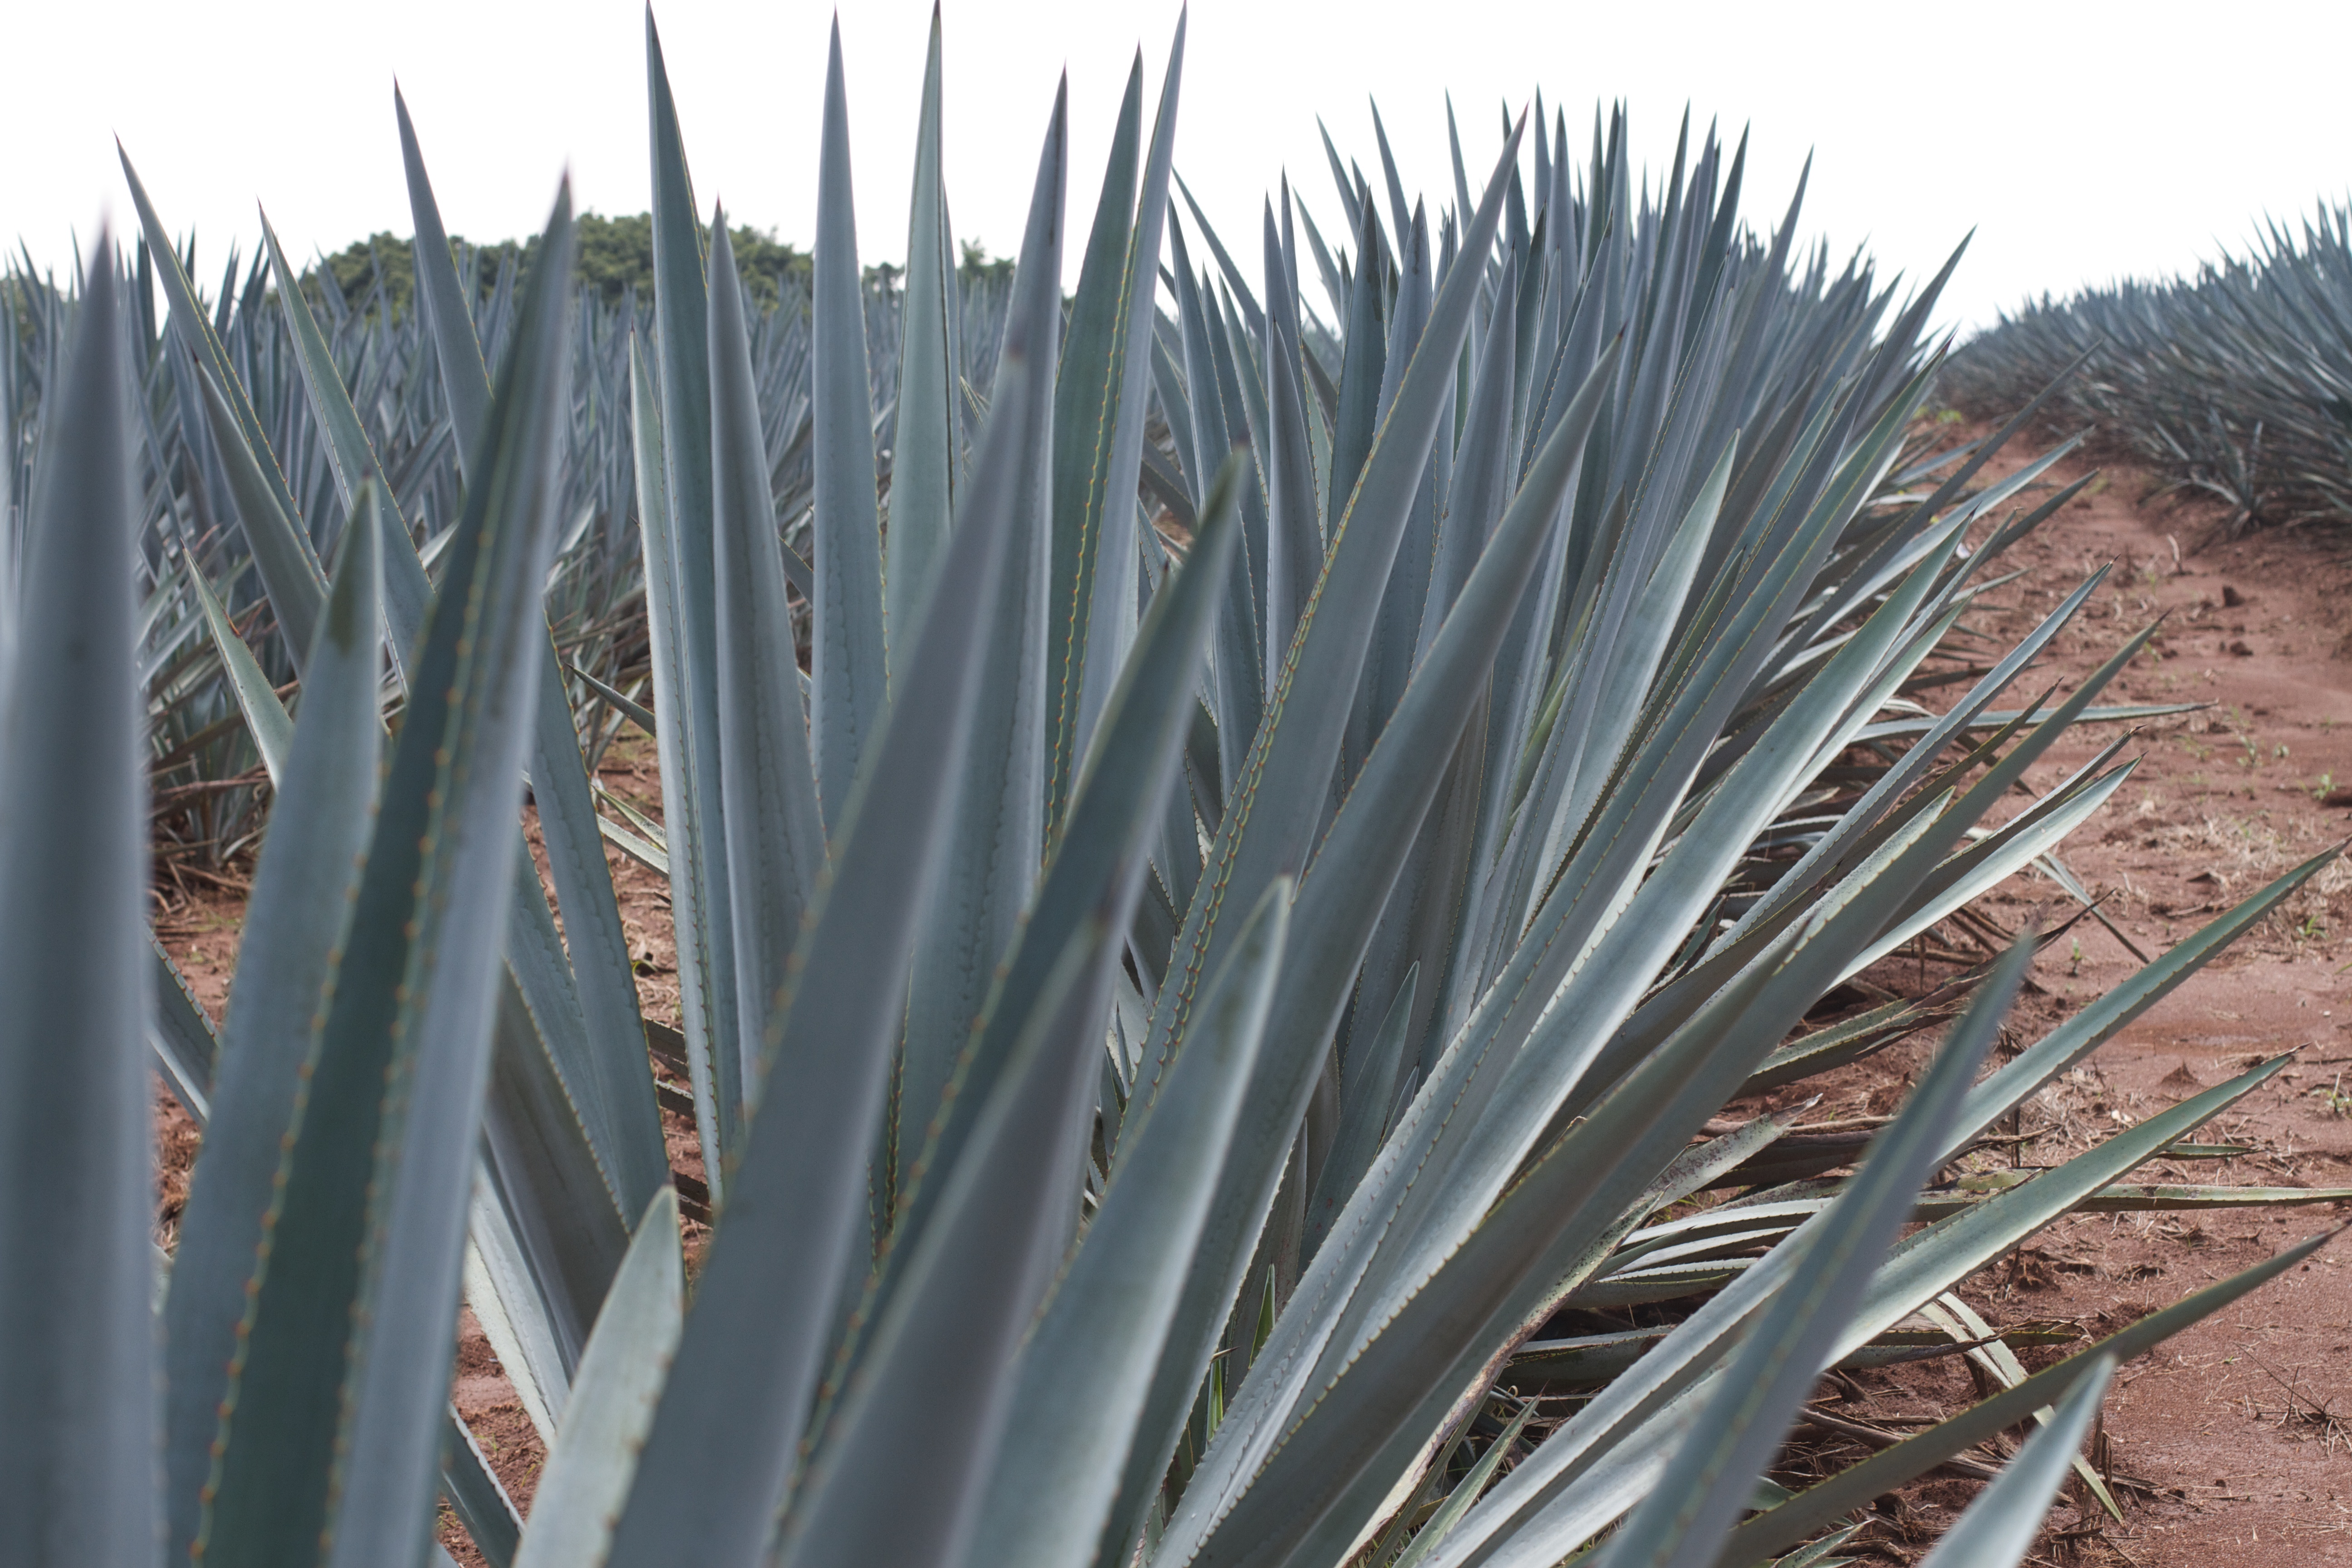
grass, plant, leaf, flower, botany, aloe, agave, xanthorrhoeaceae, flowering plant, grass family, land plant, arecales, agave azul